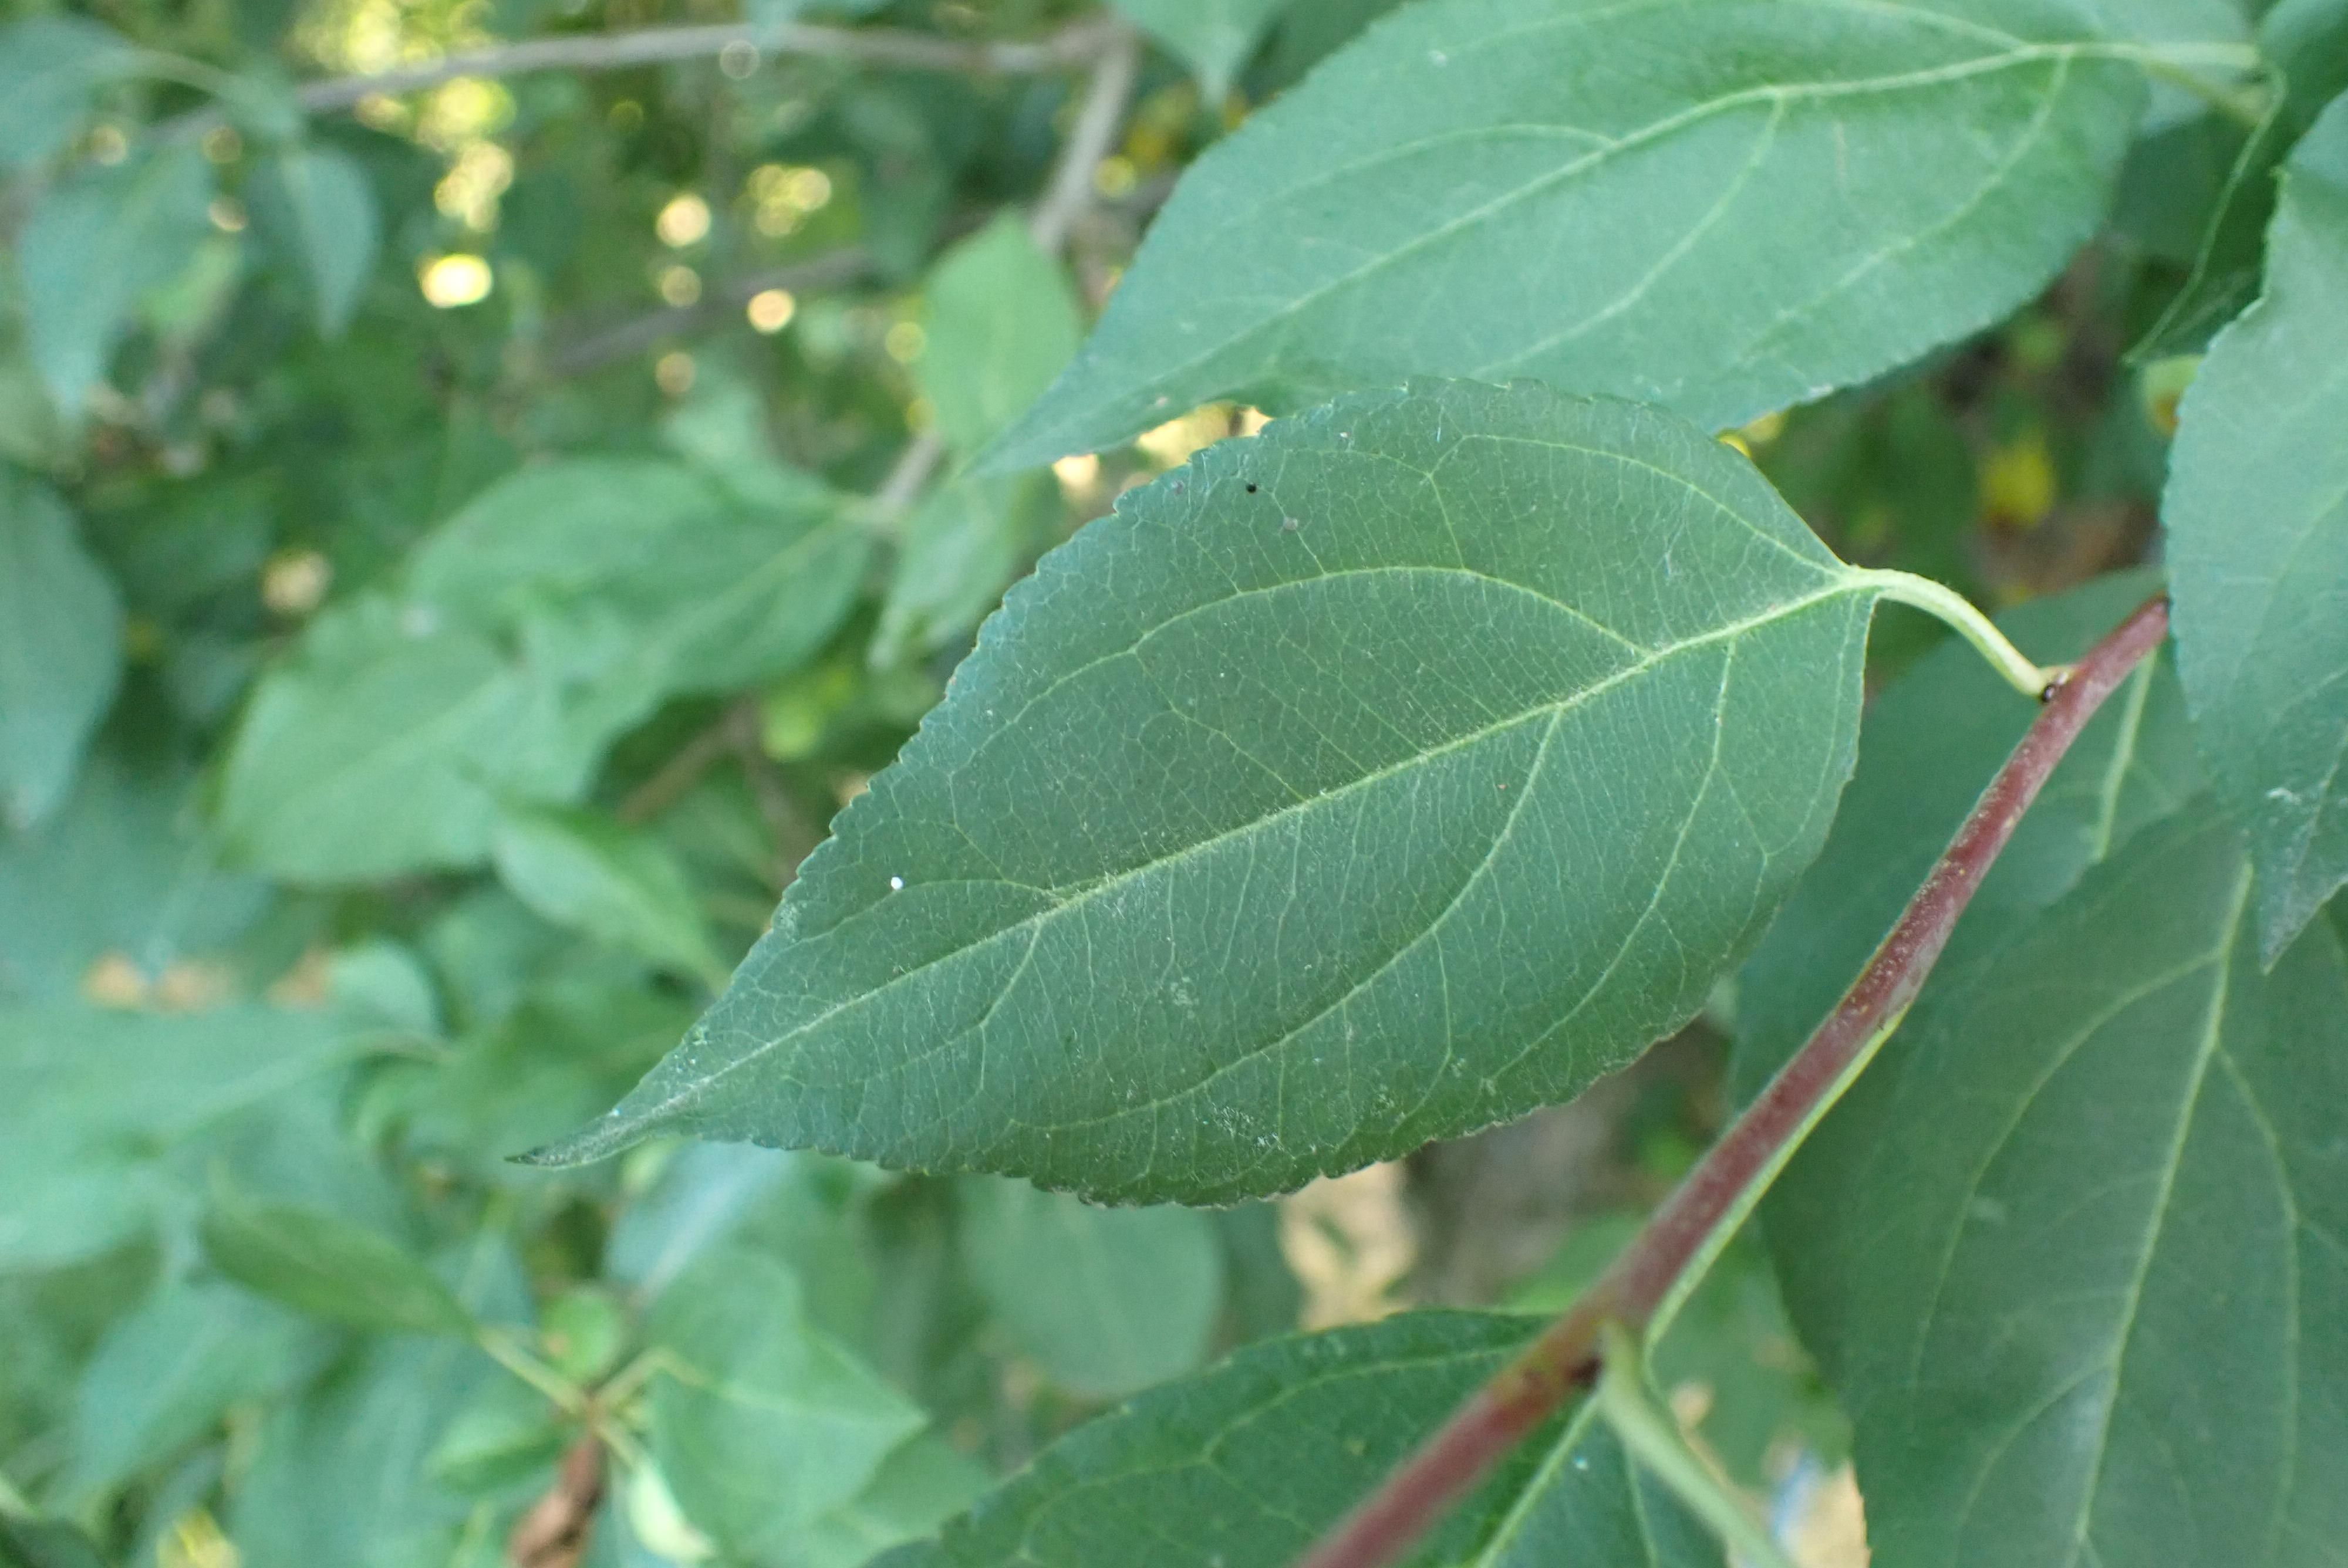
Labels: healthy